Sash of the Two Orders

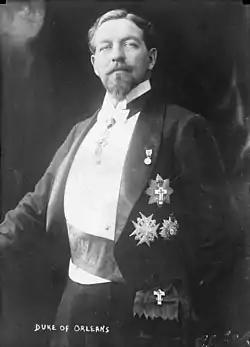
Philippe d'Orleans wearing the star of the order on the far right

The Sash of the Two Orders (or "Banda da Grã-Cruz das Duas Ordens") was a Portuguese decoration that combined the Grand Crosses of the Military Orders of Christ and Aviz.